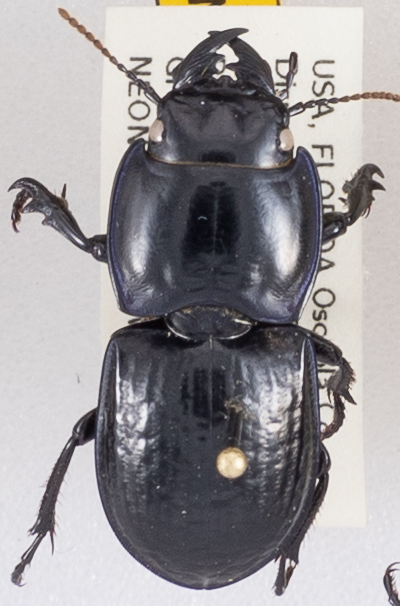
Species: Pasimachus sublaevis
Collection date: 2019-07-02
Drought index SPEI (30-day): -0.23
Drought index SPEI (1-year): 0.576
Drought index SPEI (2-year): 1.118